Nanotechnology education

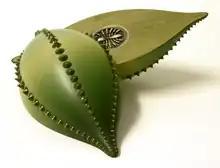
An artistic representation of a "Navicula" diatom, unicellular algae that creates micro- or nanoscale structures that are studied by nanotechnologists

Nanotechnology education involves a multidisciplinary natural science education with courses such as physics, chemistry, mathematics, and molecular biology. It is being offered by many universities around the world. The first program involving nanotechnology was offered by the University of Toronto's Engineering Science program, where nanotechnology could be taken as an option.